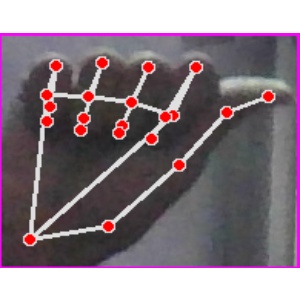
अक्षर: छ